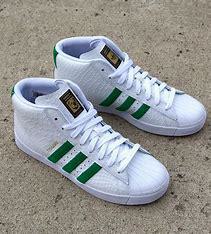
Brand: Adidas
Model: Pro Model